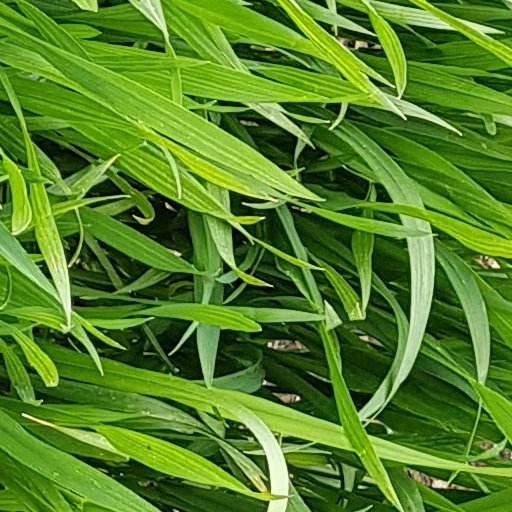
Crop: wheat